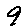
Label: 9